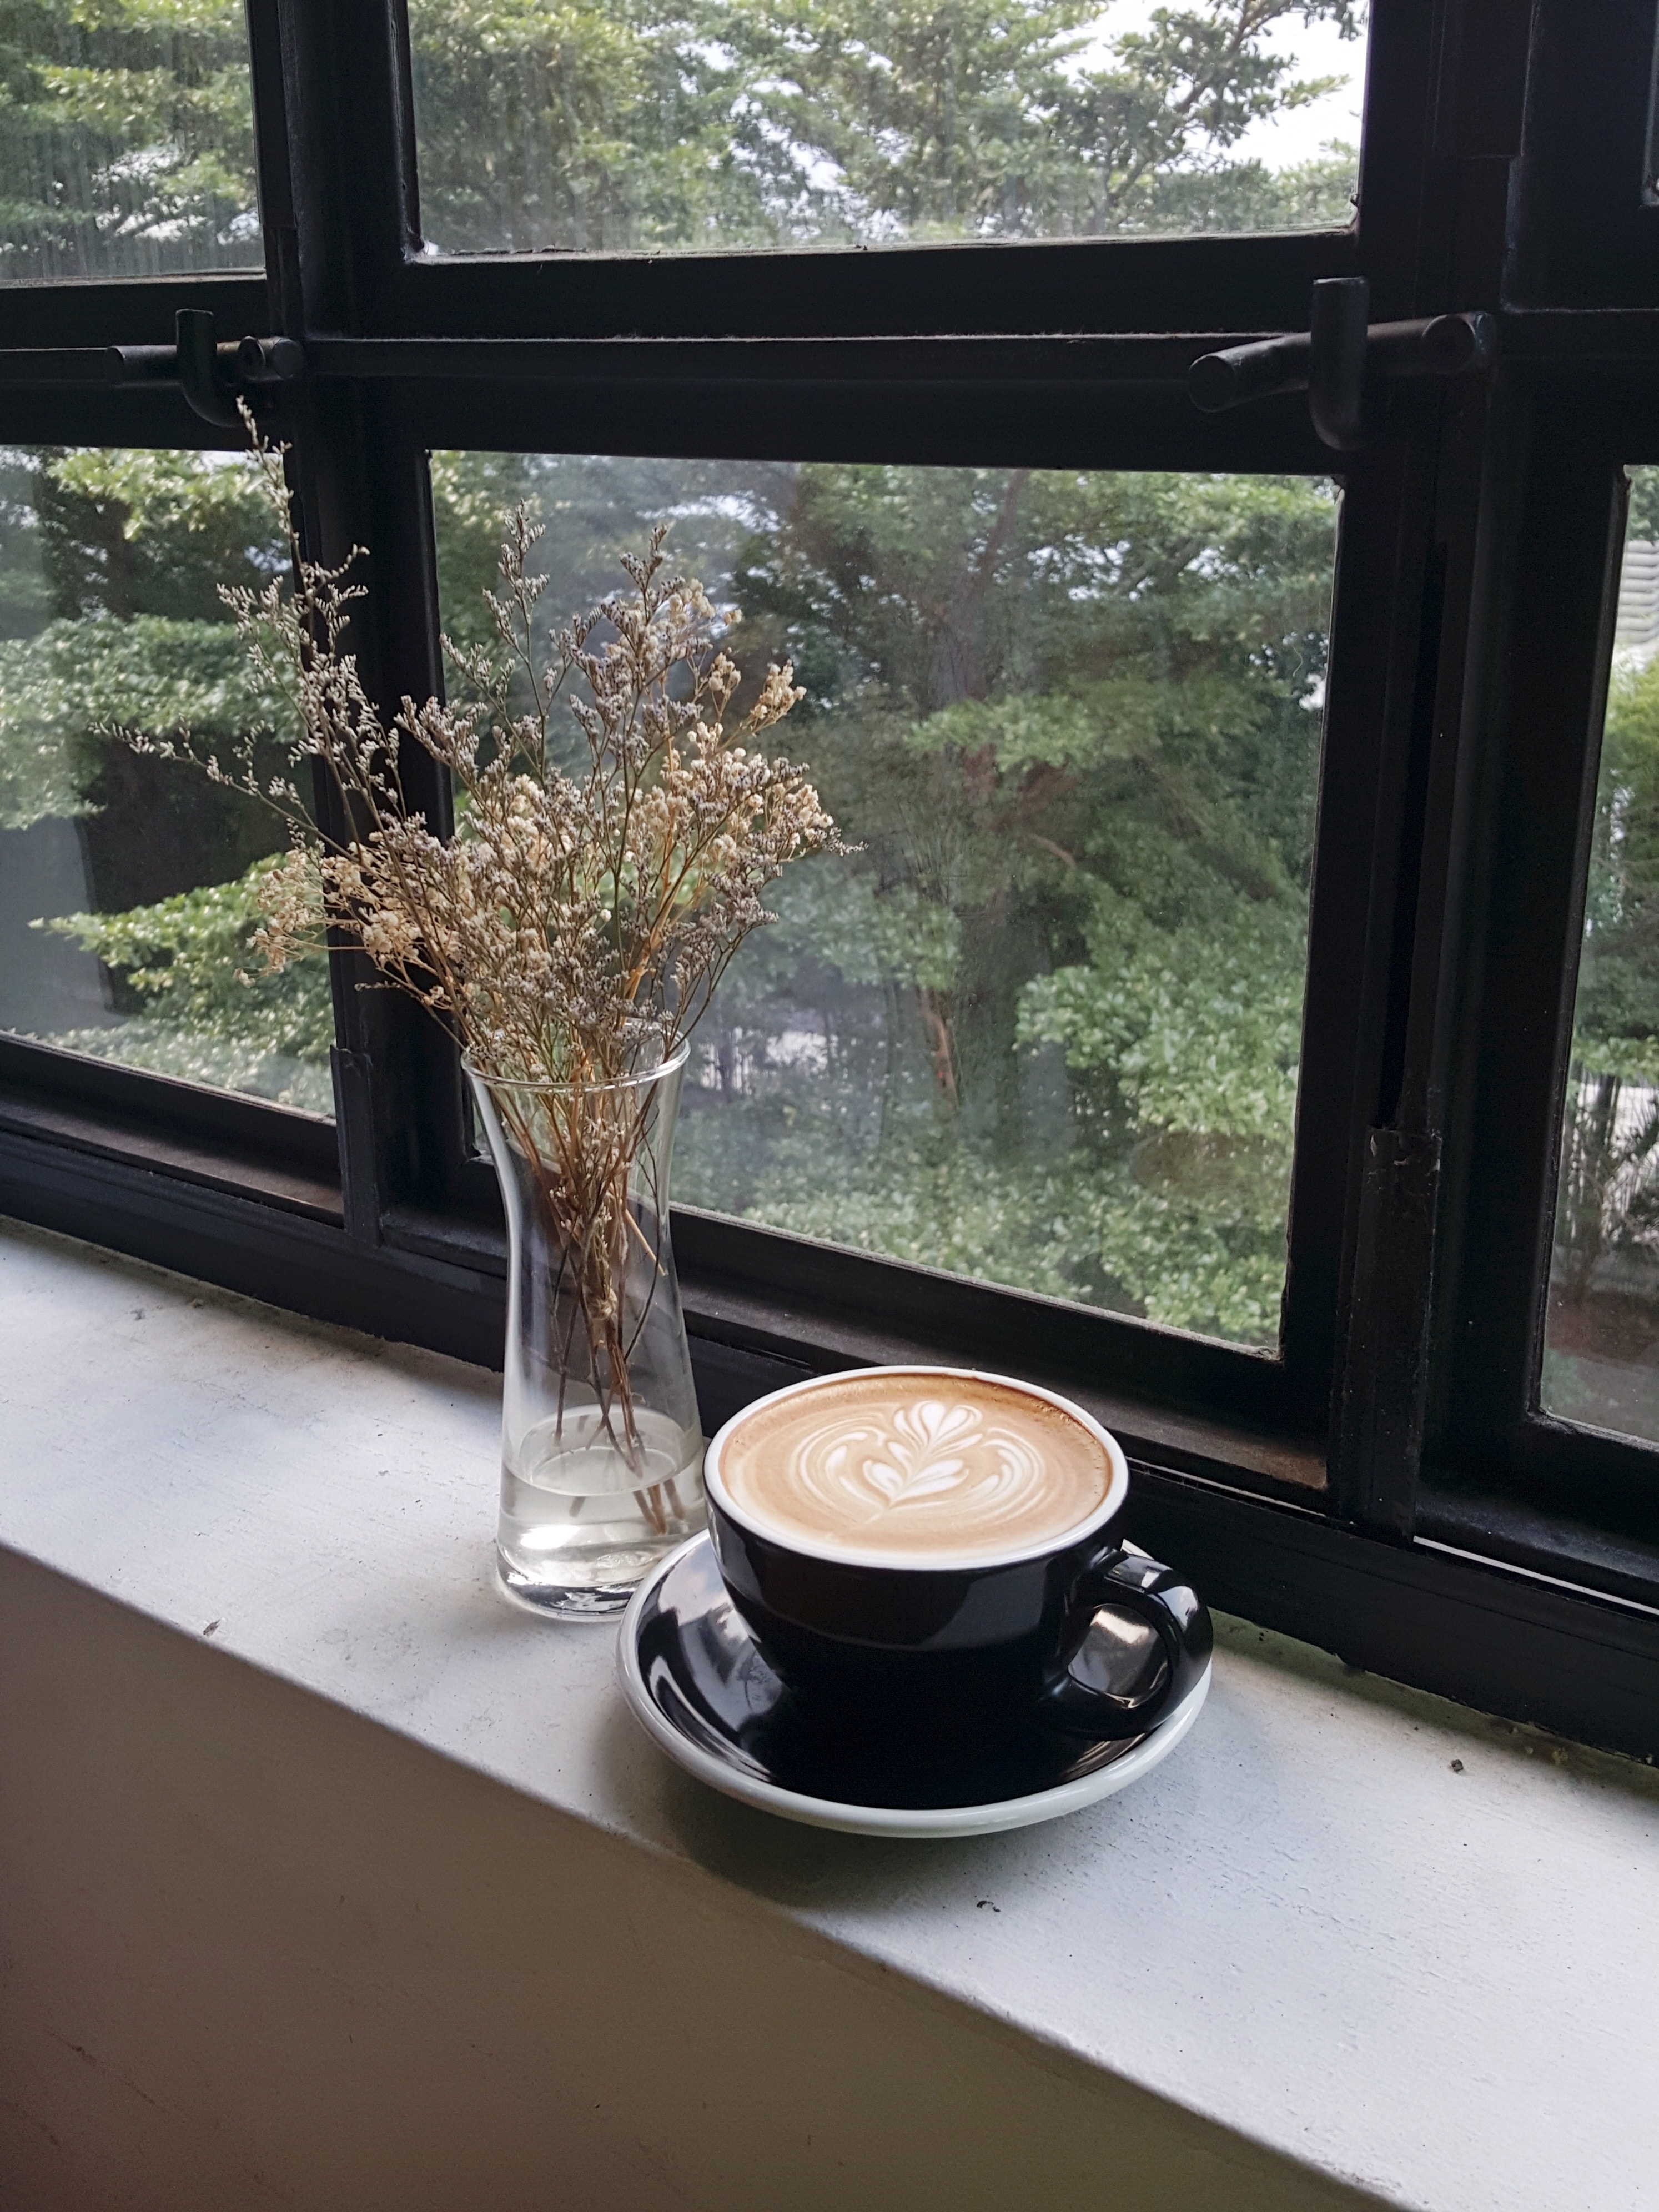
table, coffee, plant, wood, flower, window, glass, home, cup, vase, beverage, furniture, room, espresso, mug, lighting, interior design, caffeine, windowsill